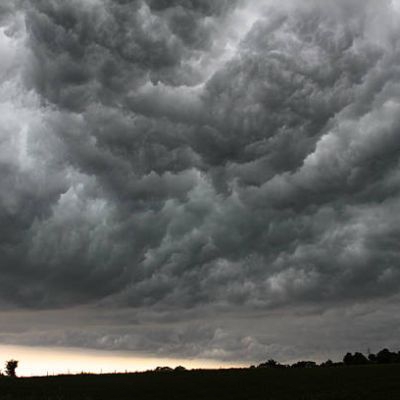
Cloud type: Nimbostratus (Ns)